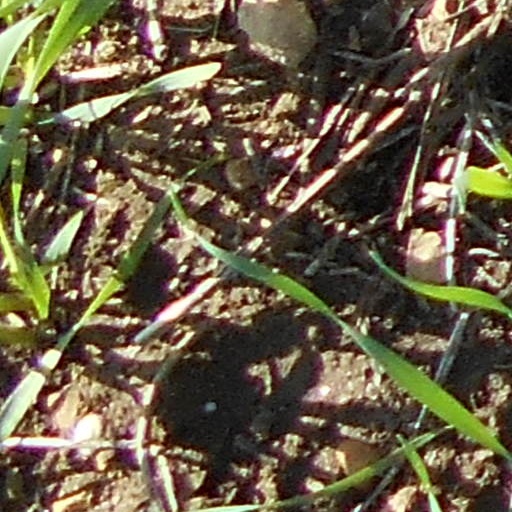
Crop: wheat